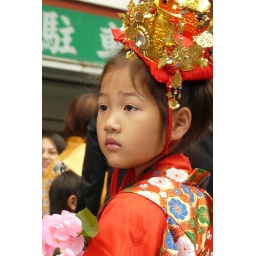
Performing girl in street parade (Koya-san, Japan)